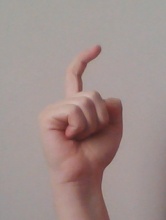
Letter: ra